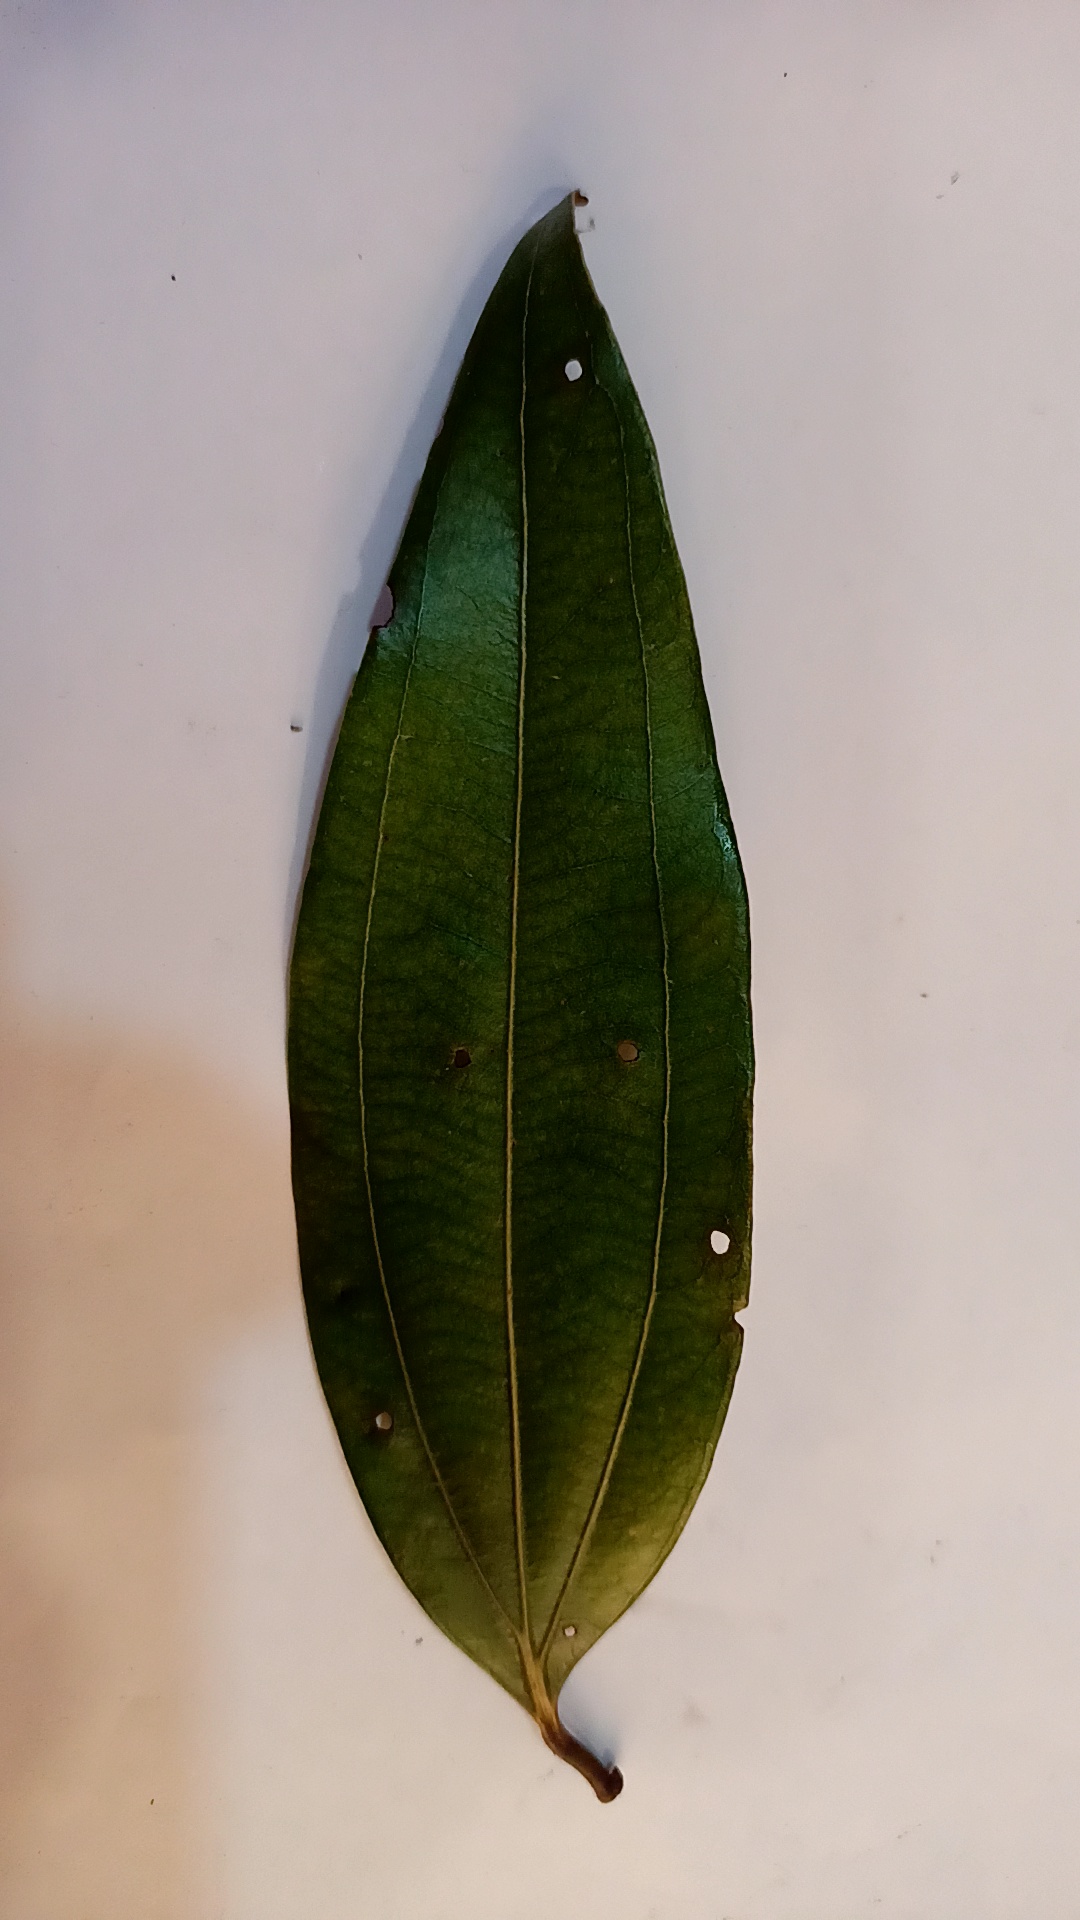
Label: Disease